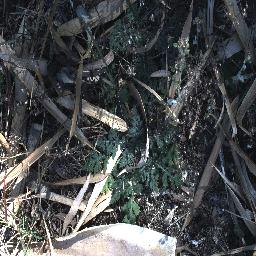
Label: parthenium